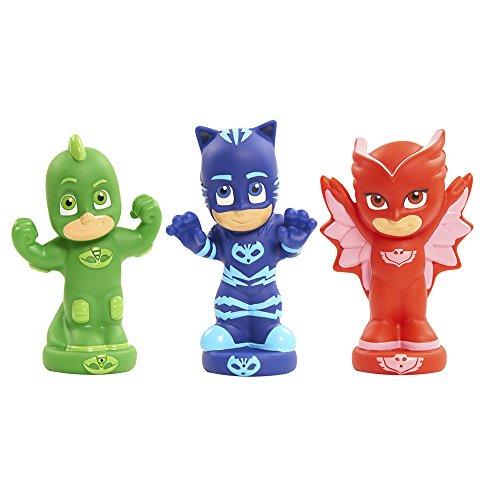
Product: PJ Masks Water Squirters - 3 Pack, Multicolor, OneSize
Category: Toys & Games | Baby & Toddler Toys | Bath Toys
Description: Splash splash, have a bath time blast with the PJ Masks water squinters; Just fill these Super hero friends with water and then squeeze for Super water action; The PJ Masks water squinters make bath time, the right time, to fight crime and have fun; each character is detailed to look just like your favorite PJ Masks heoes;  set includes catboy, Gekko, and Owlete​.
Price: $6.35